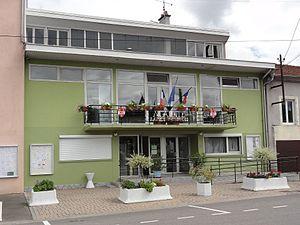
Roville-devant-Bayon (M-et-M) mairie - salle des fêtes
Roville-devant-Bayon est une commune française située dans le département de Meurthe-et-Moselle en région Grand Est.